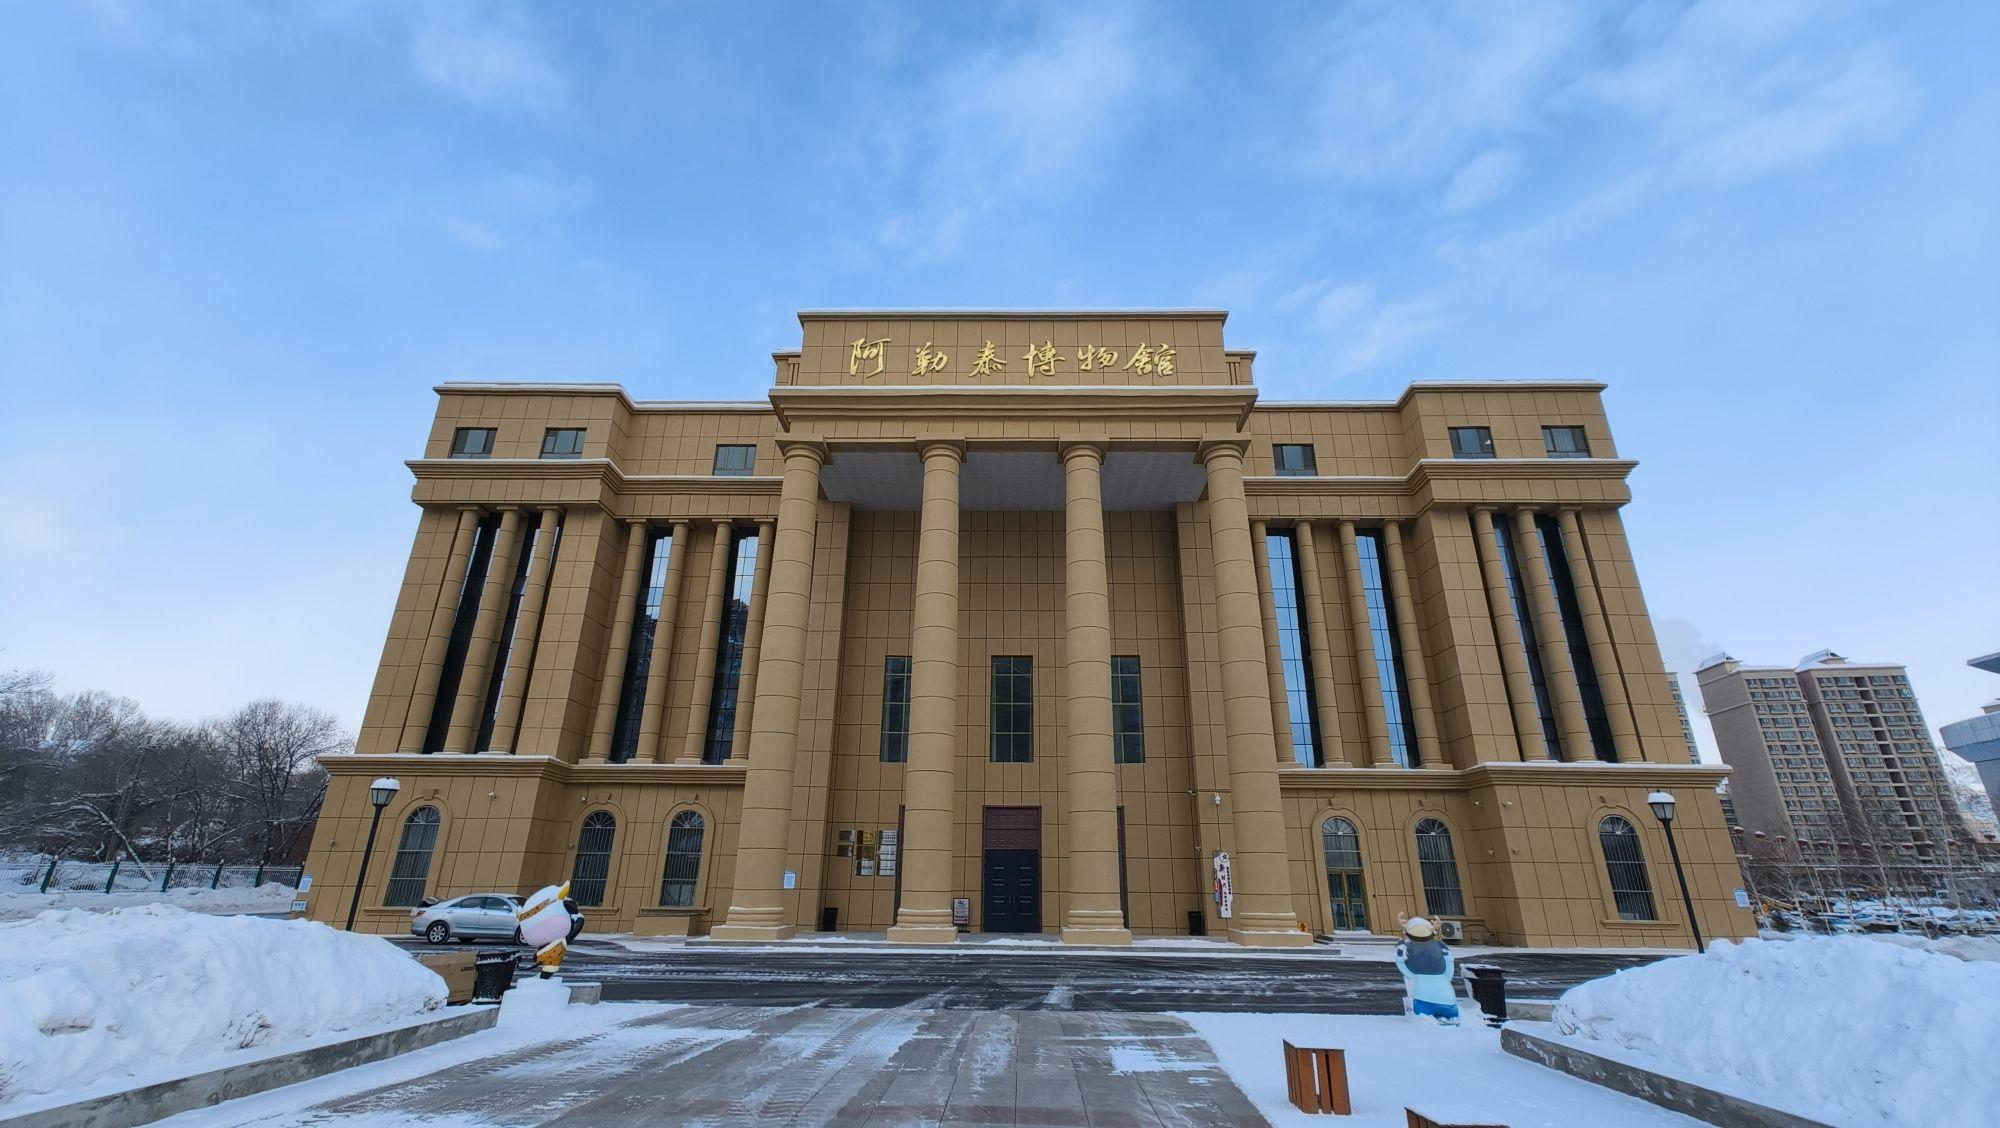
地标名称：阿勒泰地区博物馆
所在城市：阿勒泰地区·阿勒泰市